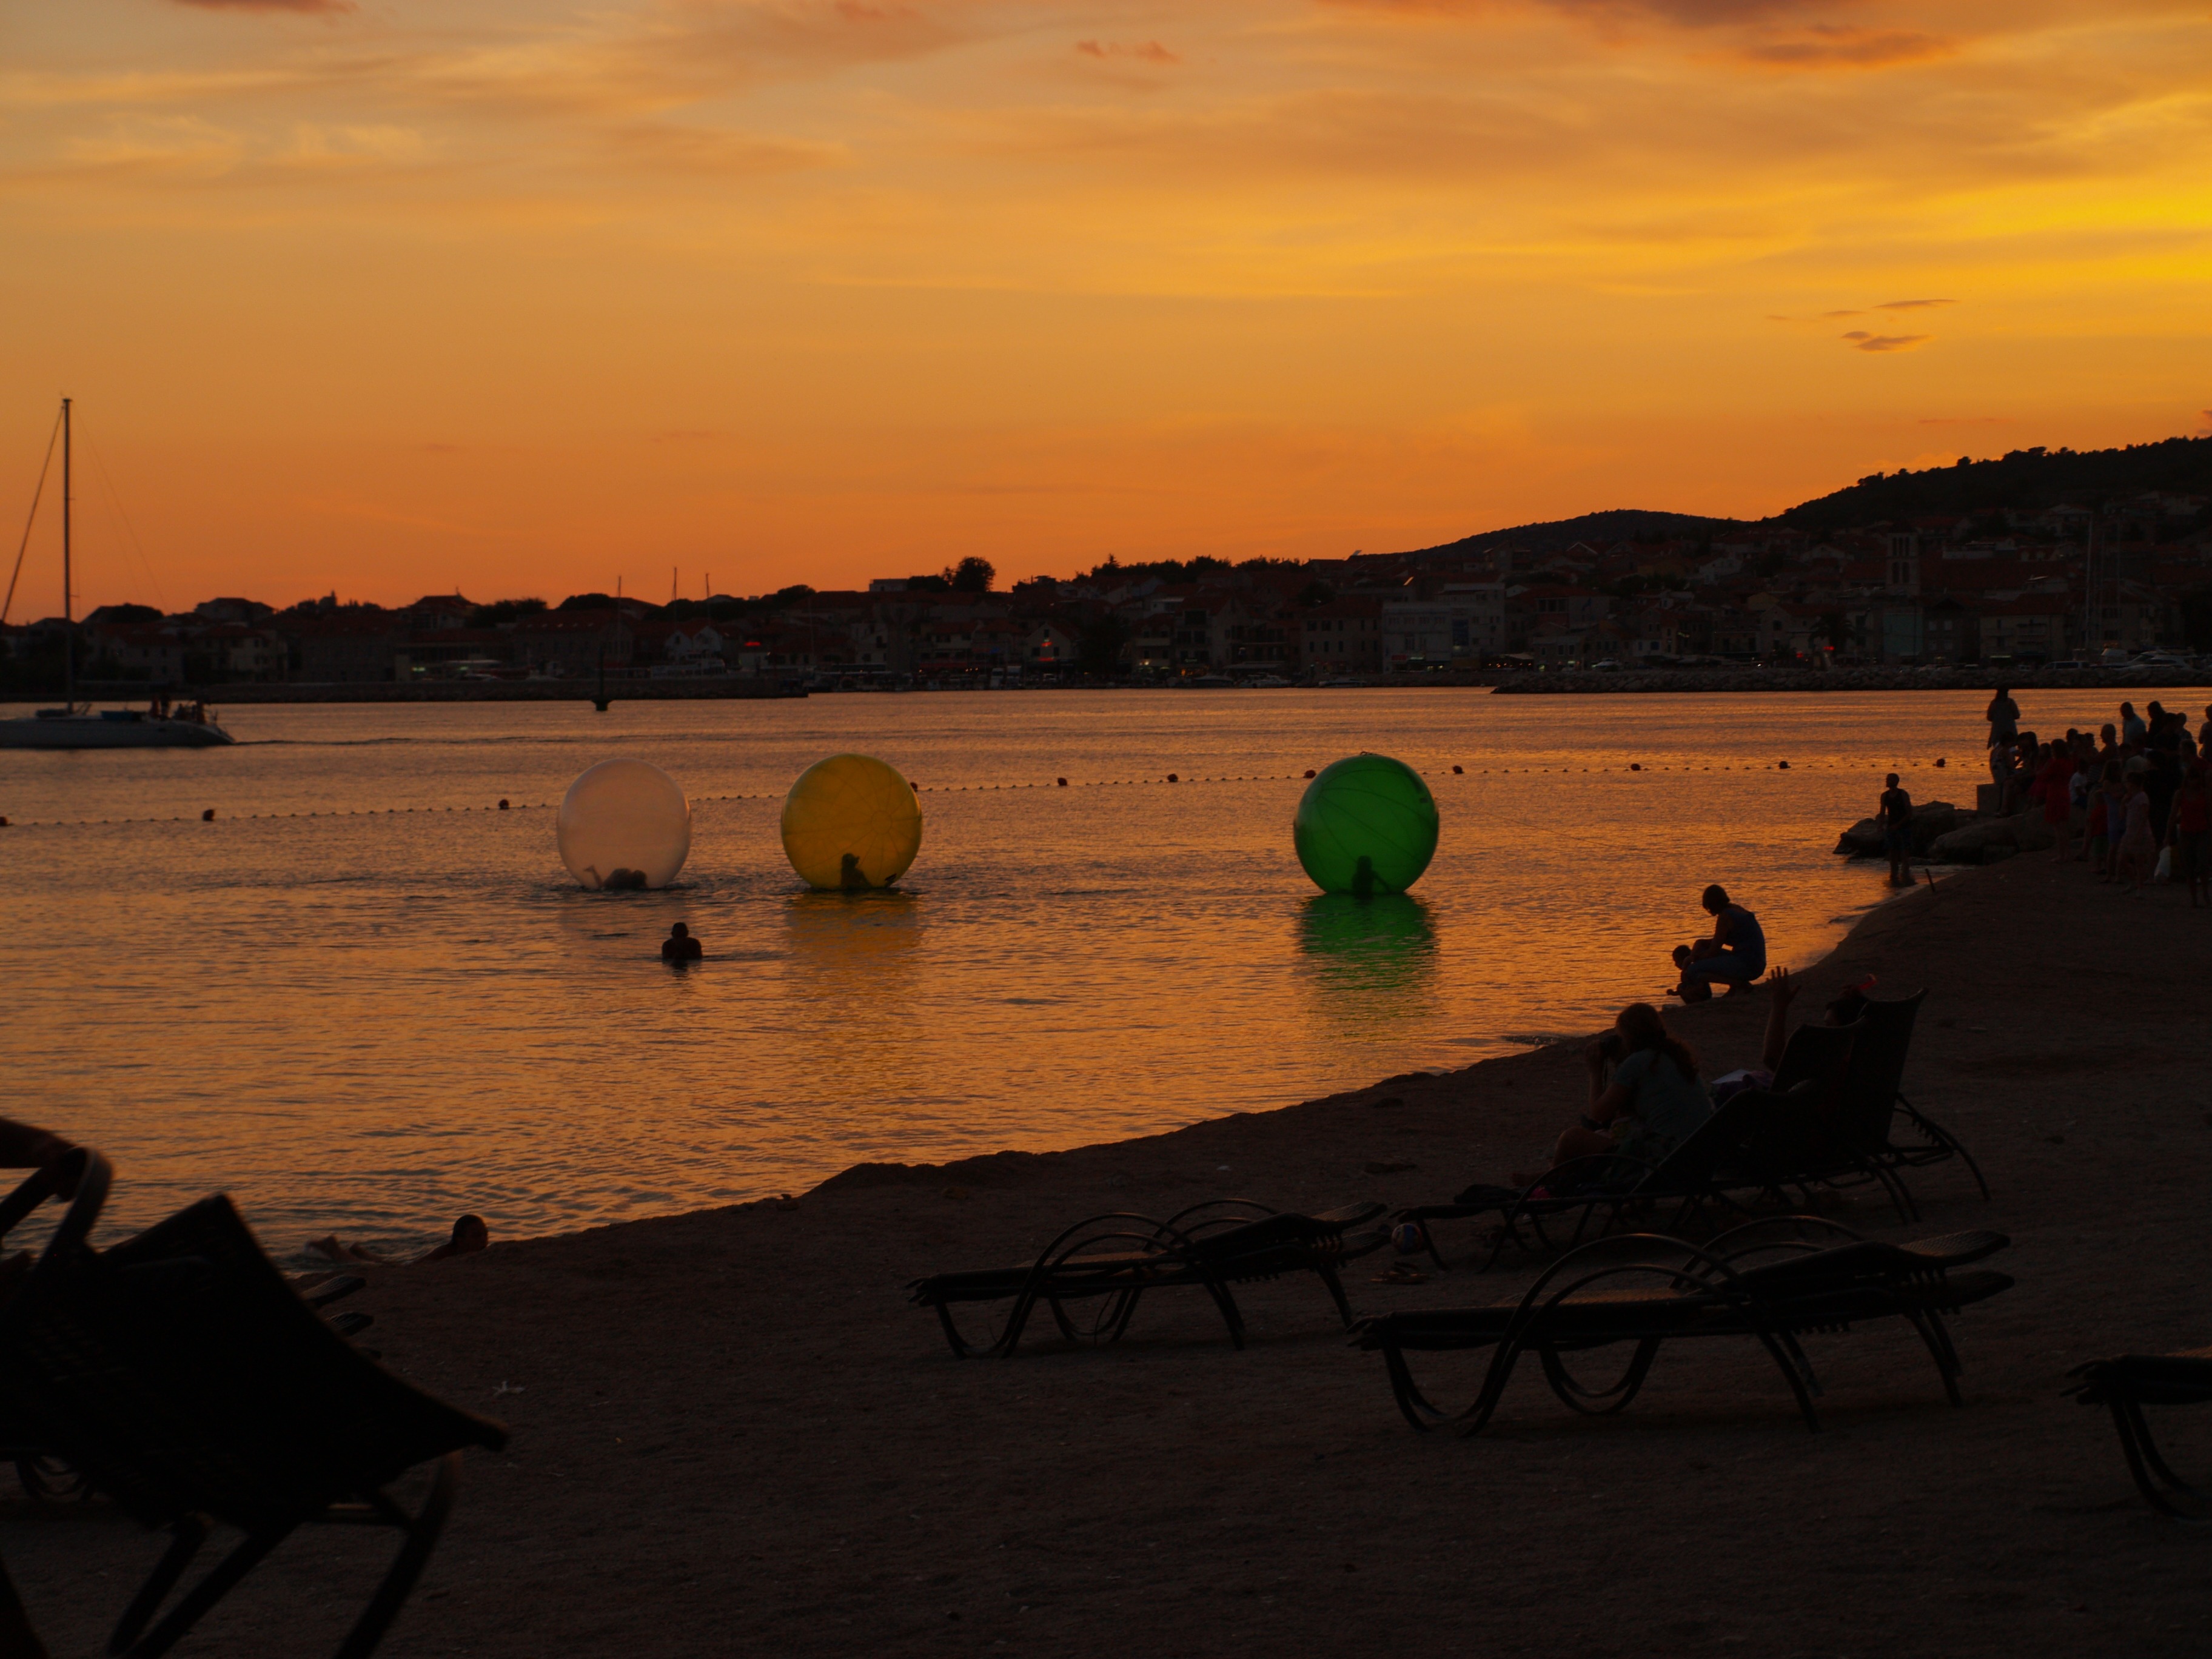
beach, sea, coast, ocean, sun, sunrise, sunset, morning, dawn, dusk, evening, reflection, bay, croatia, vodice